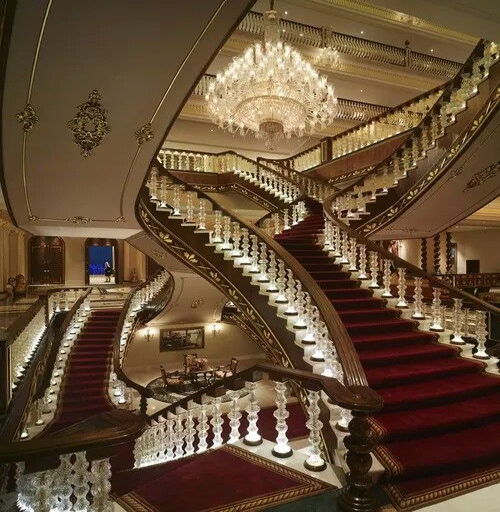
in a building in or near